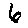
Label: 6